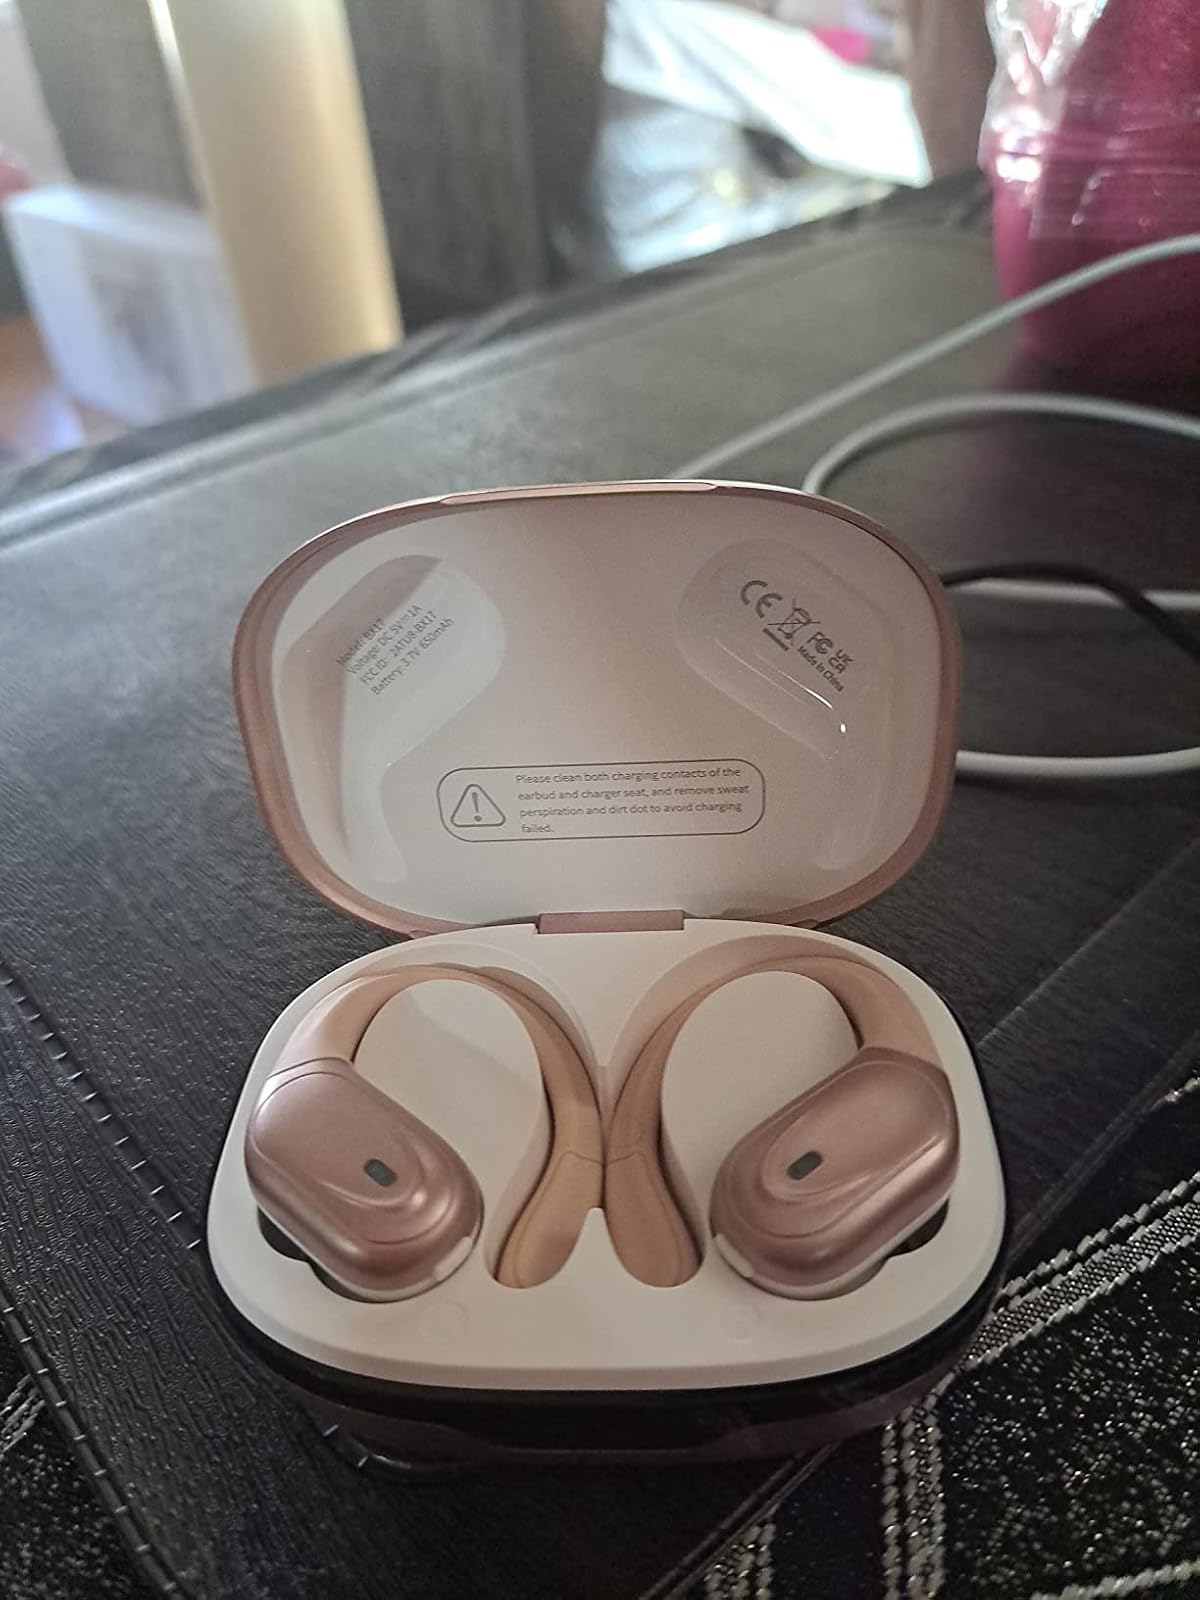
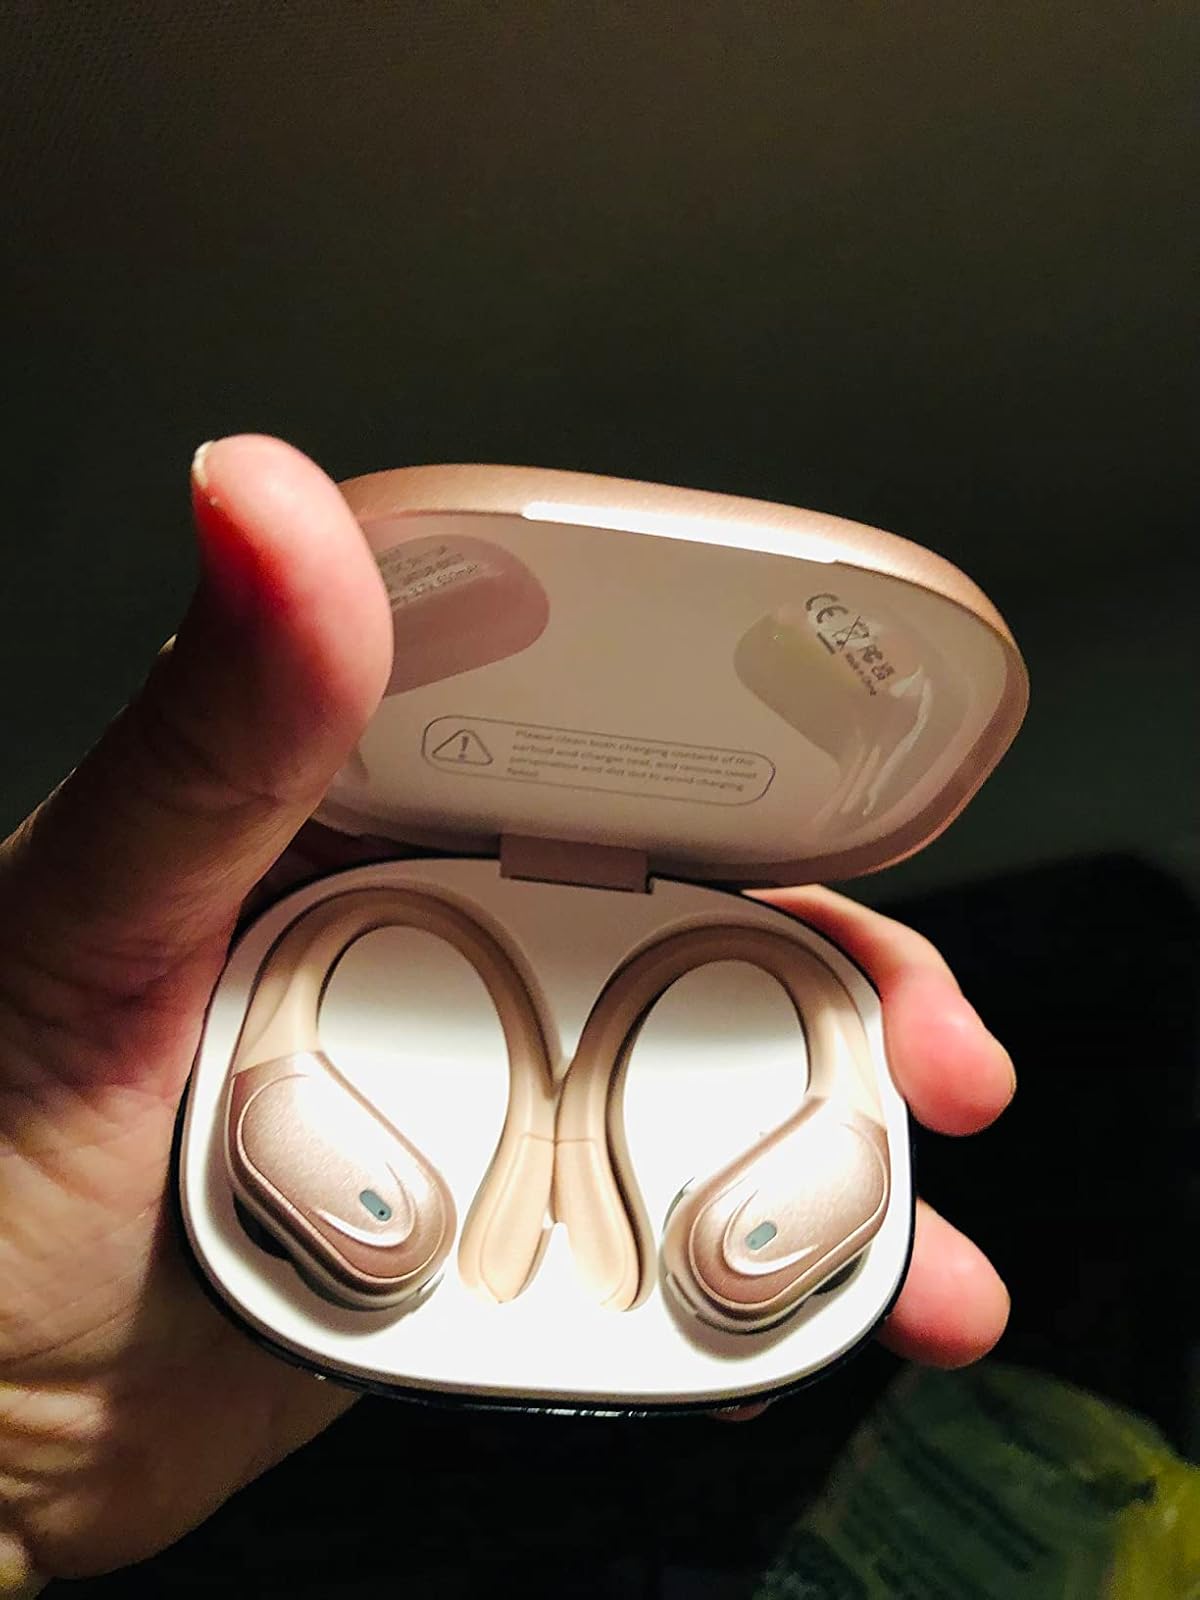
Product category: earbuds
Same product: yes